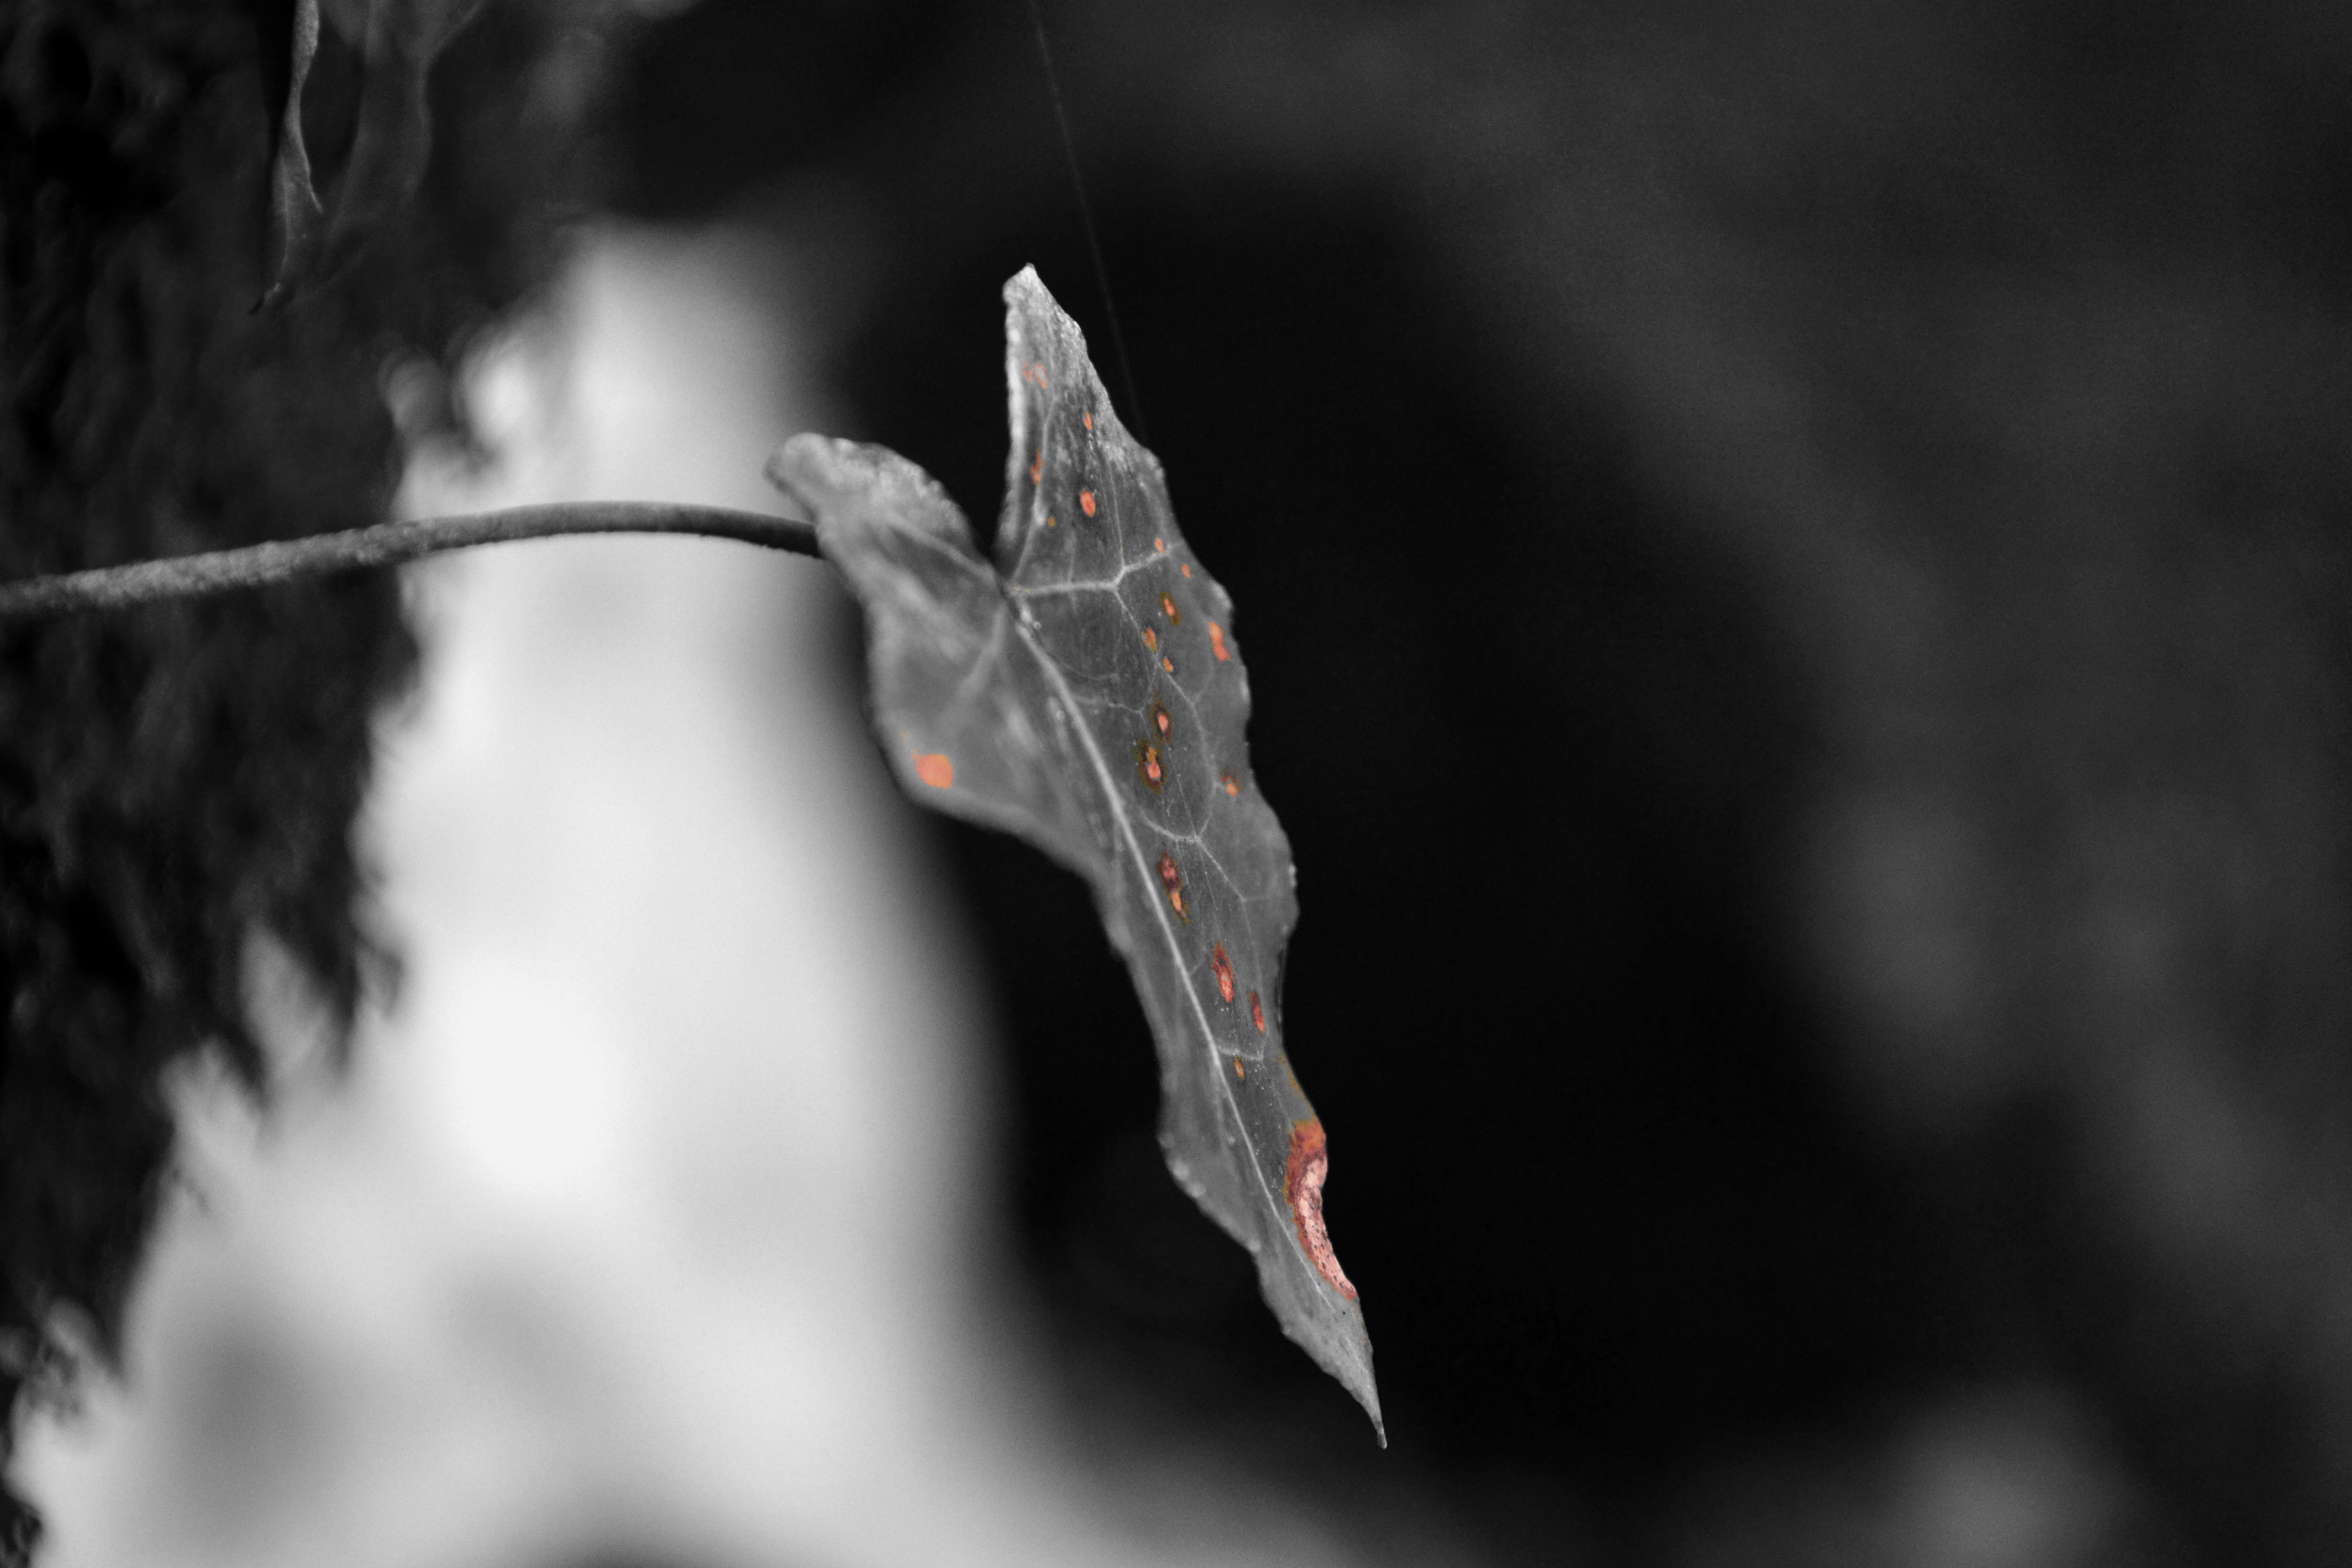
tree, nature, branch, snow, winter, black and white, plant, photography, sunlight, leaf, flower, frost, ice, reflection, autumn, weather, darkness, monochrome, flora, season, close up, bw, icicle, freezing, macro photography, monochrome photography, plant stem